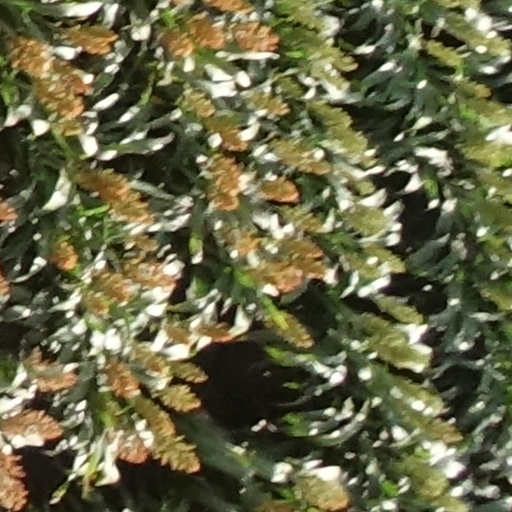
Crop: sorghum